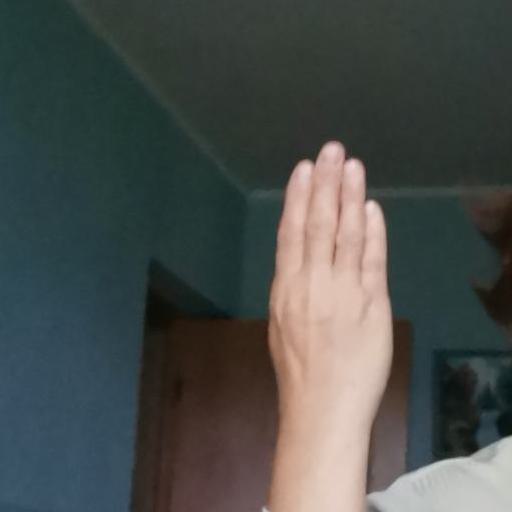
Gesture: stop_inverted